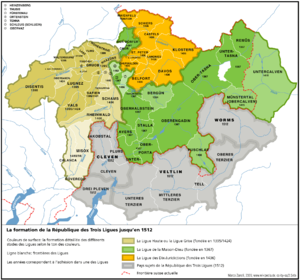
Tschlin est une localité et une ancienne commune suisse du canton des Grisons, située dans la région d'Engiadina Bassa/Val Müstair. Ramosch a fusionné le 1ᵉʳ janvier 2013 avec Tschlin pour former la nouvelle commune de Valsot. À Tschlin, on parle majoritairement le romanche vallader commun à la partie inférieure de vallée de l'Inn de Martina à Zernez en incluant le romanche jauer de Val Müstair. Il y a quelques particularités dans la morphosyntaxe de la grammaire vallader tschlinoise. Tschlin, et depuis 2012 Valsot, forment depuis des siècles un territoire frontalier à l'est et au sud avec l'Autriche et l'Italie. Elles comportent au nord dans le massif de Samnaun une enclave douanière à Acla da Fans dans le Val Sampuoir.
La ligue de la Maison-Dieu ou ligue Caddée est une alliance de territoires formée en 1367 dans ce qui est désormais le canton des Grisons, en Suisse, pour contrer le pouvoir grandissant des évêques de Coire et de la maison Habsbourg. La Ligue s'est alliée en 1471 à la Ligue grise et à la Ligue des Dix-Juridictions pour former les Trois Ligues. Avec ces deux autres ligues, elle s'est alliée à l'ancienne Confédération suisse au cours du XVᵉ siècle et du XVIᵉ siècle. Elle fut annexée par la République helvétique en 1799 pour former une partie du canton des Grisons.
La guerre de Souabe opposa durant l'année 1499 la Confédération suisse et le Saint-Empire avec l'arrivée au trône de Maximilien Iᵉʳ, issu de la maison de Habsbourg.
Les Trois Ligues sont une alliance de la Ligue grise, de la Ligue des Dix-Juridictions et de la Ligue de la Maison-Dieu dans ce qui est désormais le canton des Grisons, en Suisse. Ces ligues se sont rapprochées entre 1450 et 1524. Elles se sont alliées à l'ancienne Confédération suisse entre les XIVᵉ et XVIᵉ siècles. Elles sont annexées par la République helvétique en 1799 pour former le canton de Rhétie.